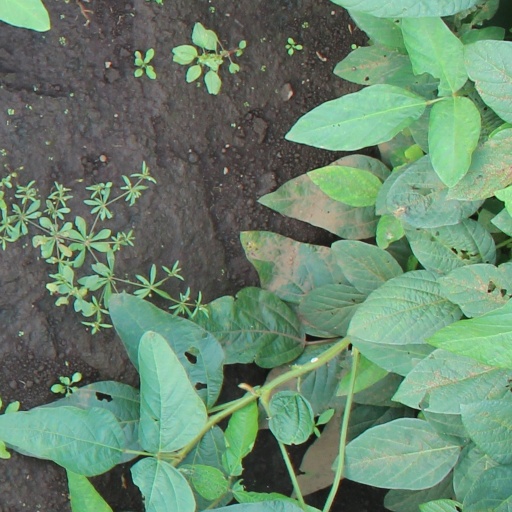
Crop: soybean